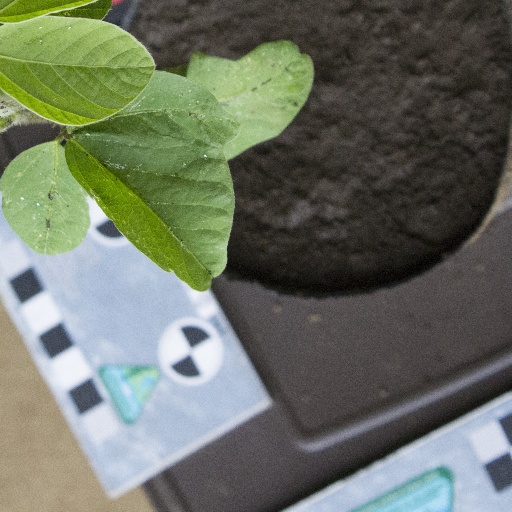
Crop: soybean